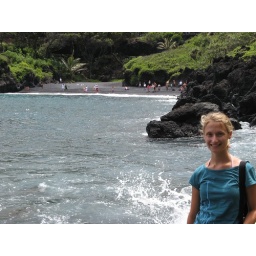
Tanya squishing her toes in the black sand beach.